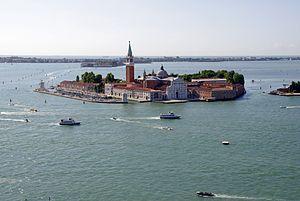
Le Canale della Grazia ou canale di San Giorgio Maggiore est un canal de Venise entre l'île de Giudecca dans le sestiere de Dorsoduro et l'île de San Giorgio Maggiore dans le sestiere de San Marco.